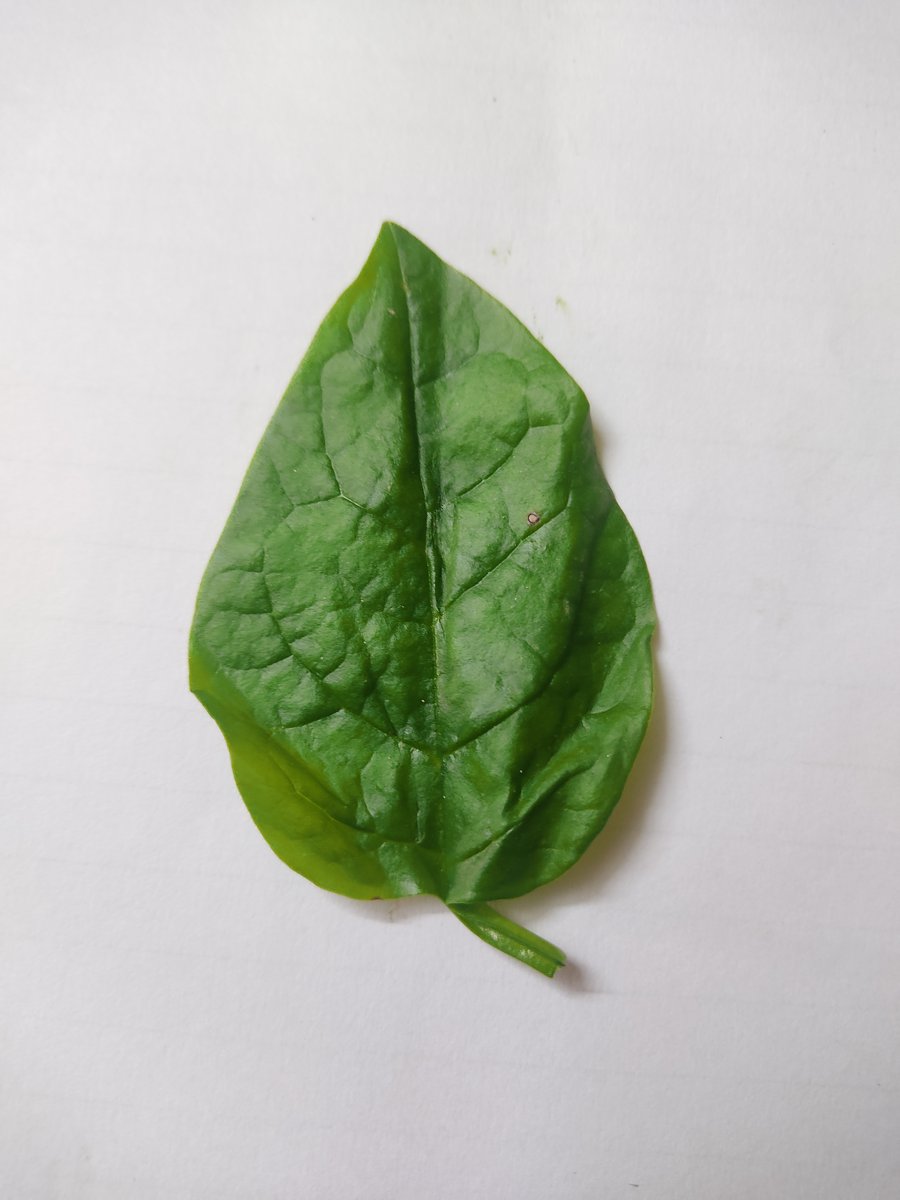
Label: Healthy-Leaf